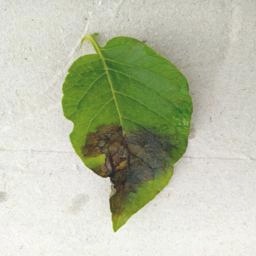
Etiqueta: Late Blight